Umam Documentation & Research

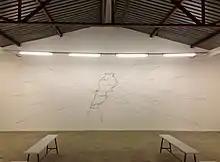
The Hangar in 2018

The hangar is a former warehouse for fruits and vegetable, adjacent to the villa housing Umam D&R. It opened in 2005 as a cultural venue for art exhibitions and films. It suffered of light damage during the 2006 war and was refurbished.